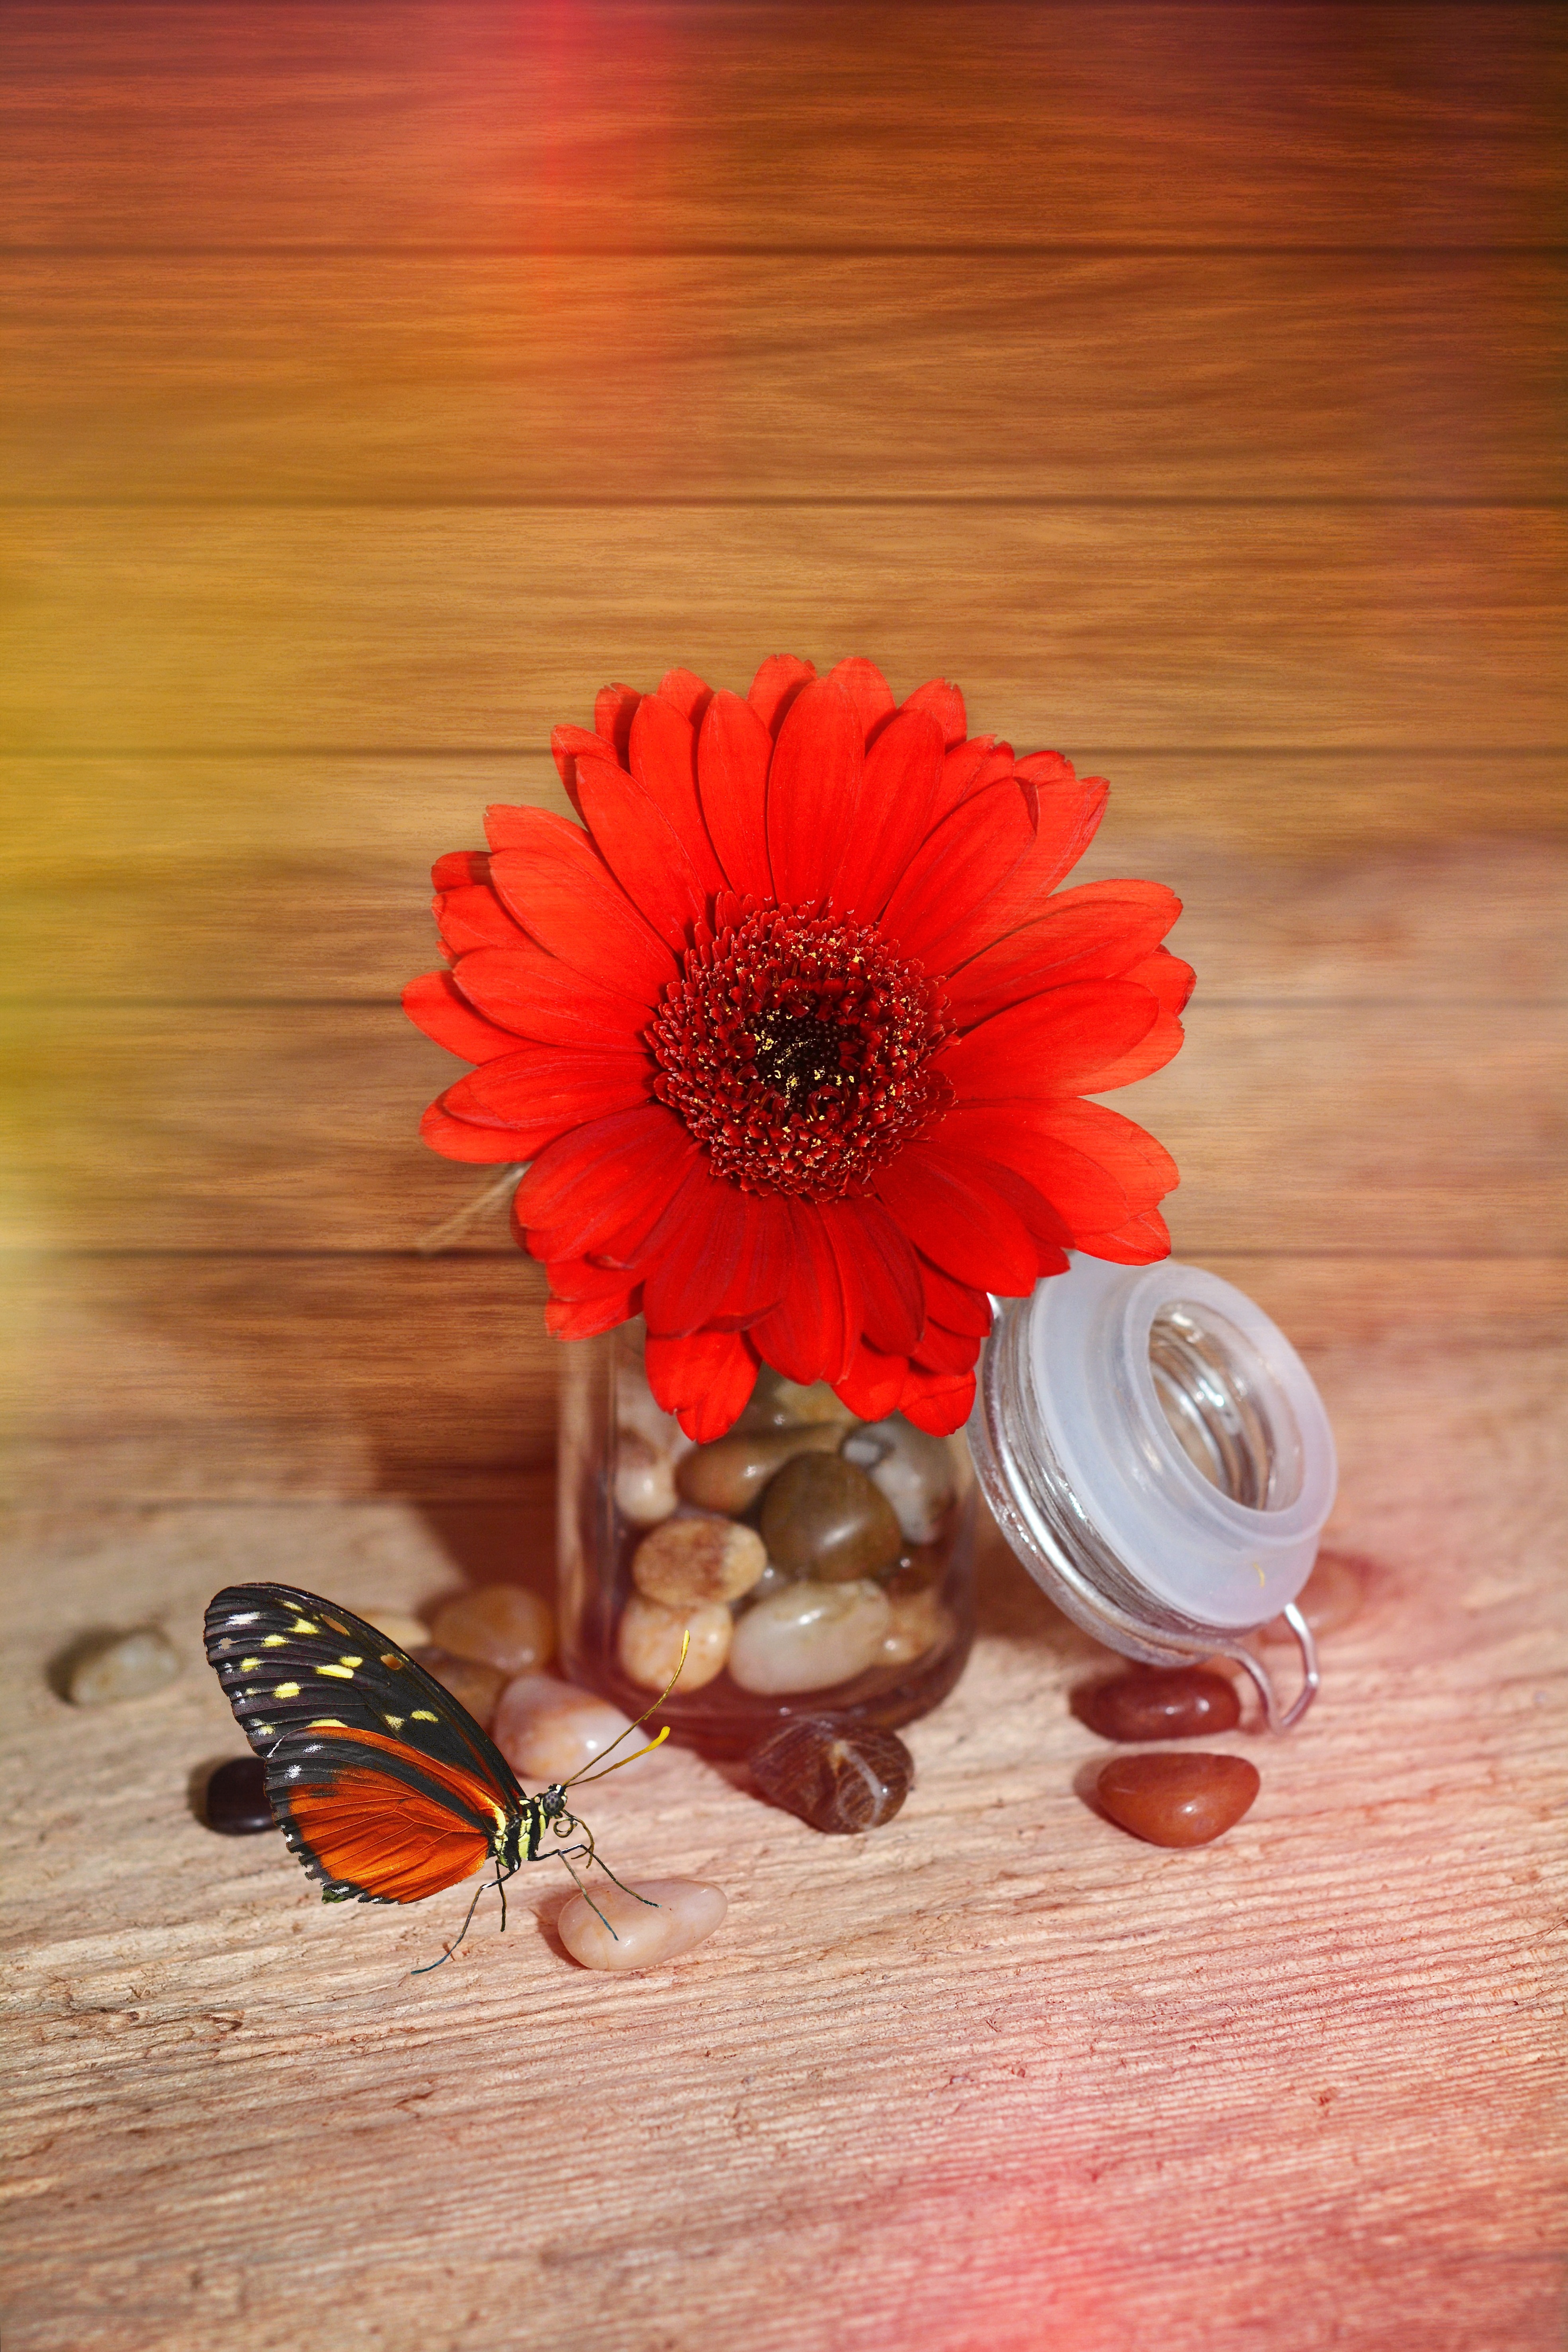
blossom, plant, wood, flower, petal, bloom, decoration, red, butterfly, pink, deco, decorative, gerbera, text freedom, macro photography, flowering plant, daisy family, flower bouquet, decorative glass, decorative stones, land plant